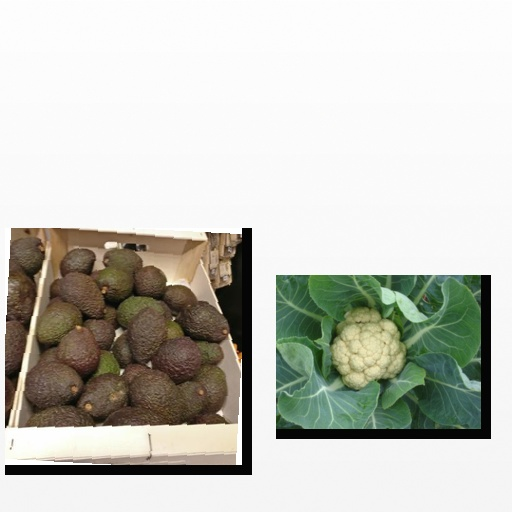
Food items: cauliflower, avocado